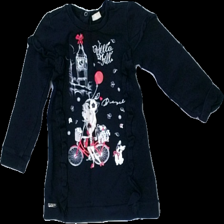
View: front
Type: Dress
Category: Children
Brand: Not in the list
Brand text on label: beba kids
Colors: Blue, White, Pink
Material: 100% cott
Pattern: Other
Cut: Regular
Season: All
Price range: <50
Recommended usage: Reuse